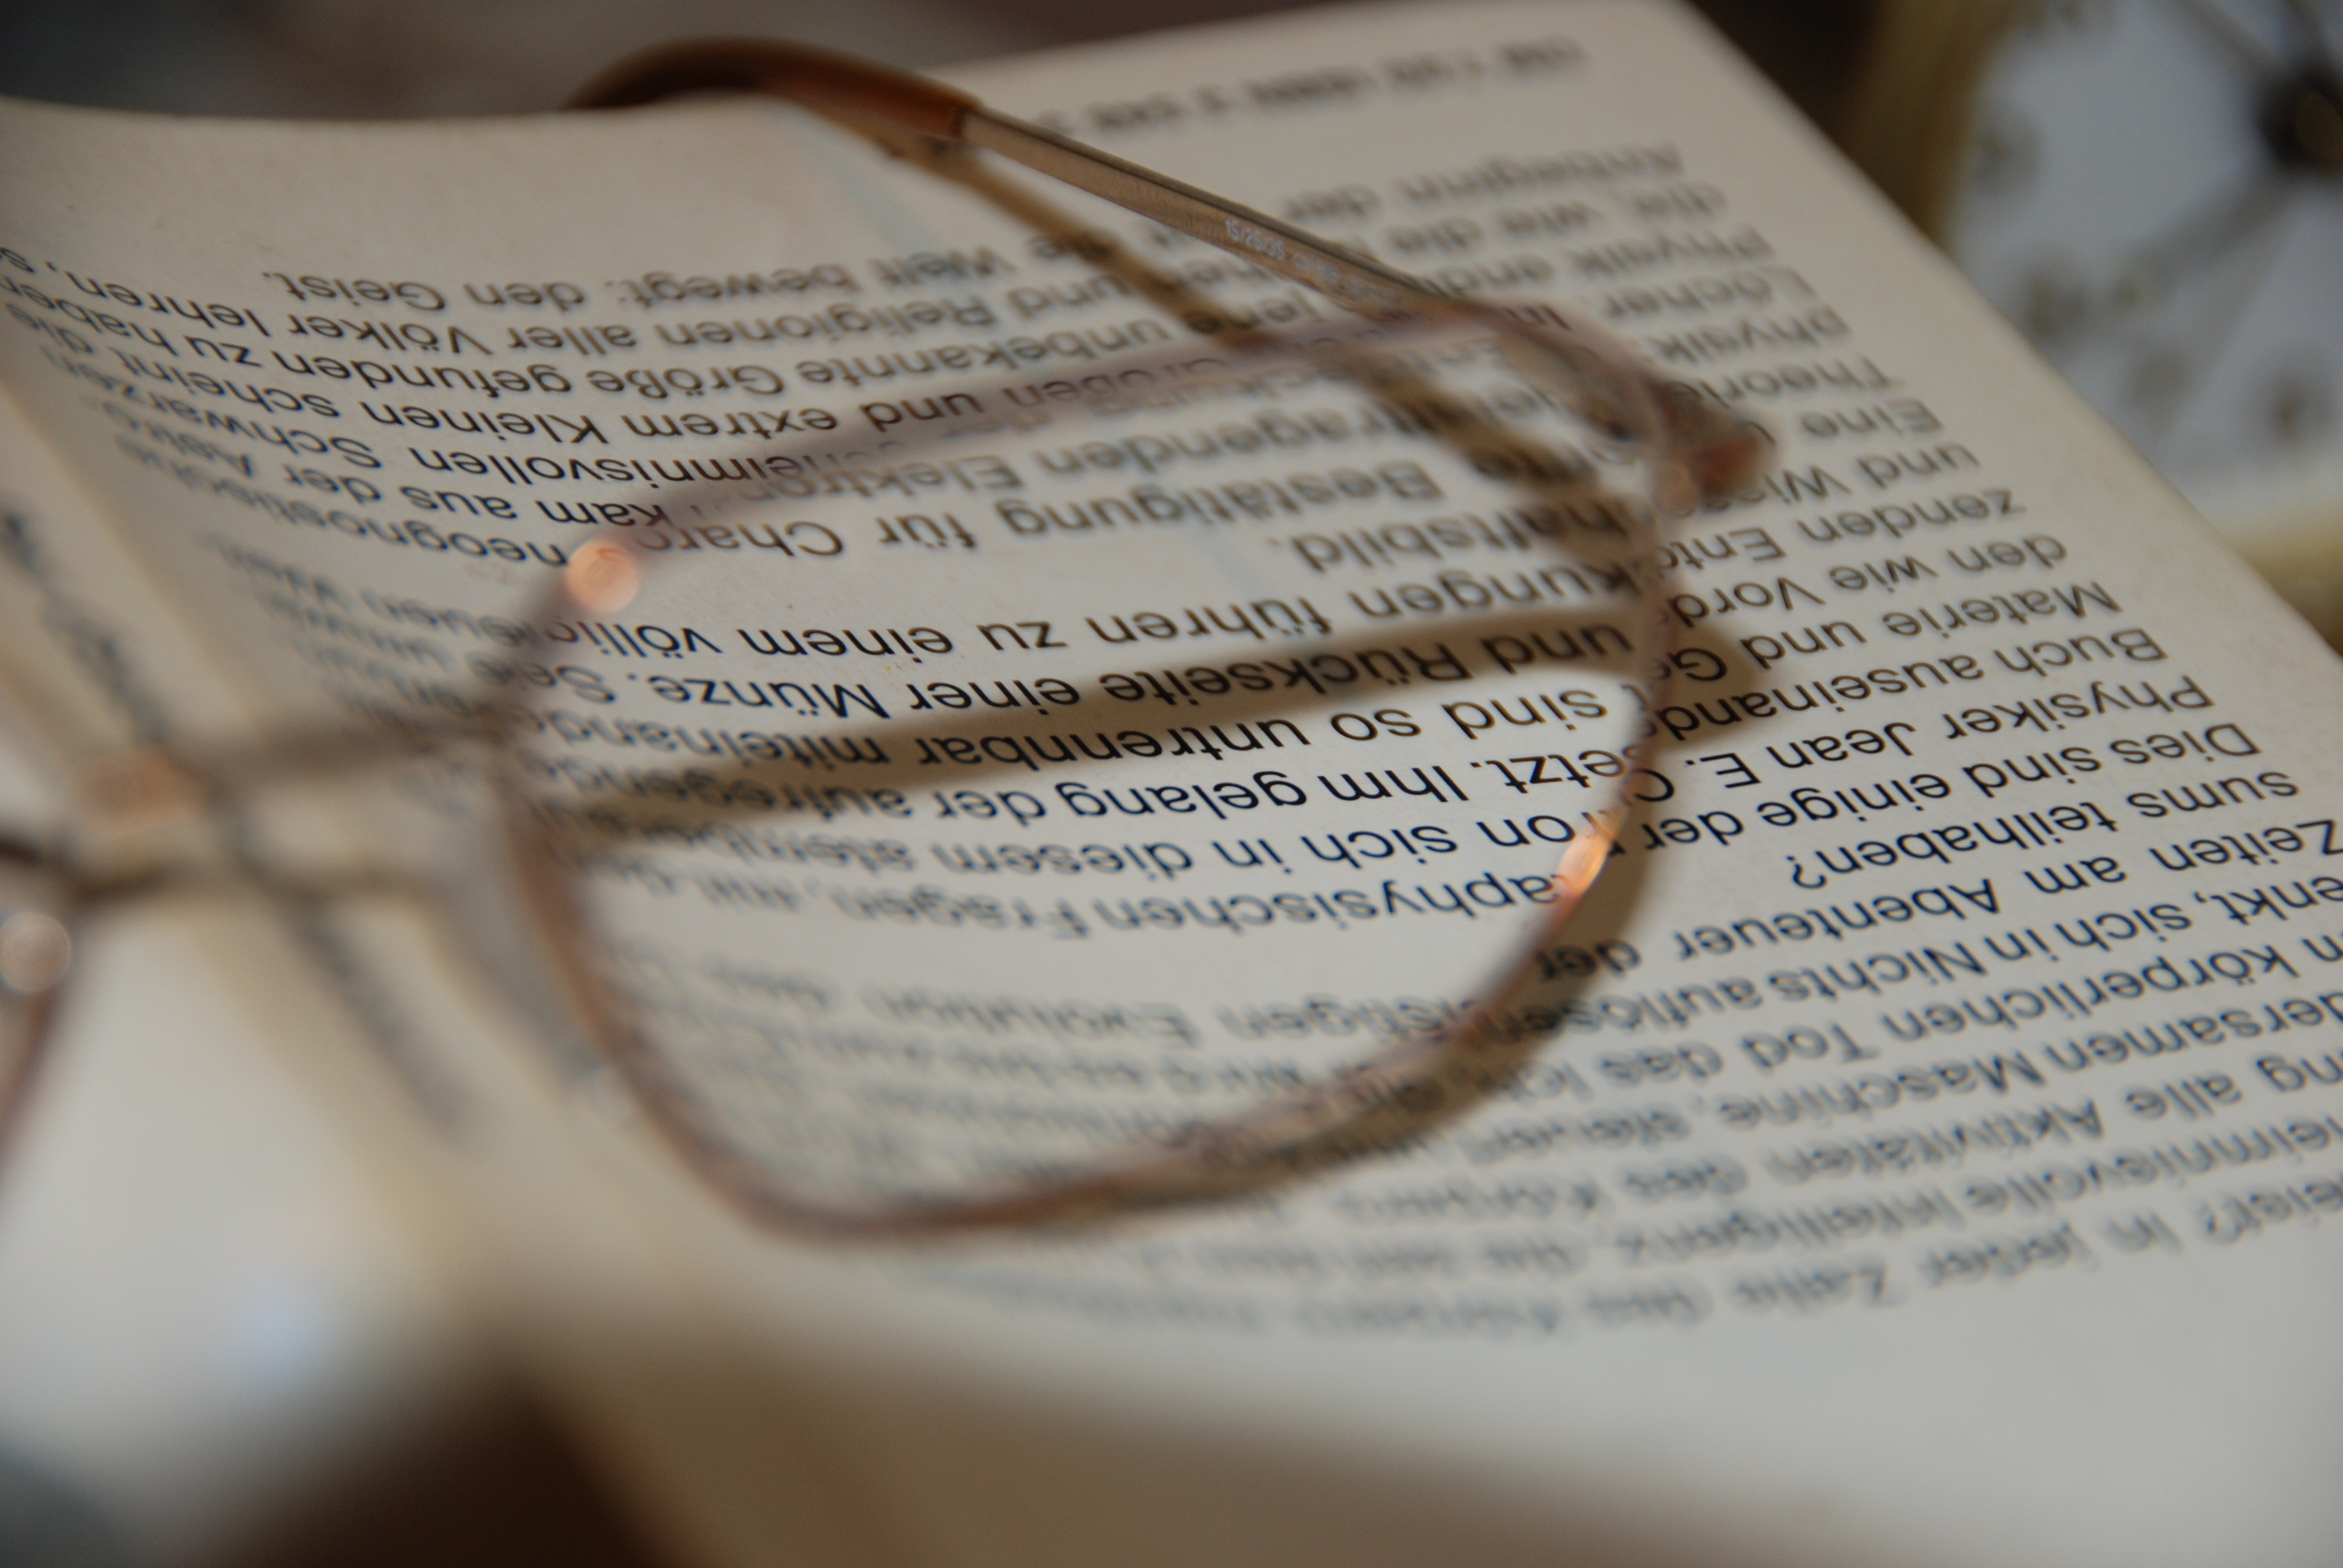
writing, book, read, close up, brand, art, study, design, glasses, words, skin, calligraphy, shape, sharpness